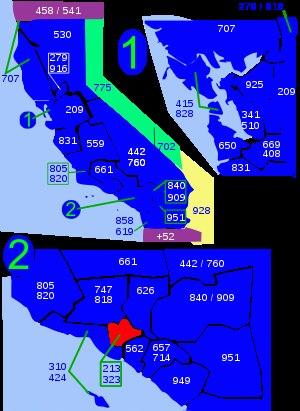
L'indicatif régional 323 est l'un des multiples indicatifs téléphoniques régionaux de l'État de Californie aux États-Unis.
L'indicatif régional 213 est l'un des multiples indicatifs téléphoniques régionaux de l'État de Californie aux États-Unis. Cet indicatif dessert le centre-ville de Los Angeles.